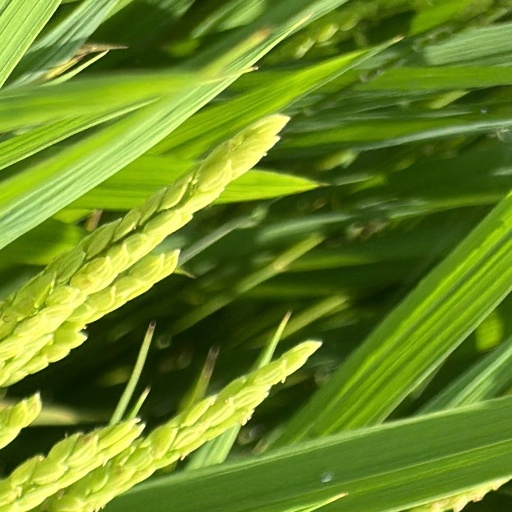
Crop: rice